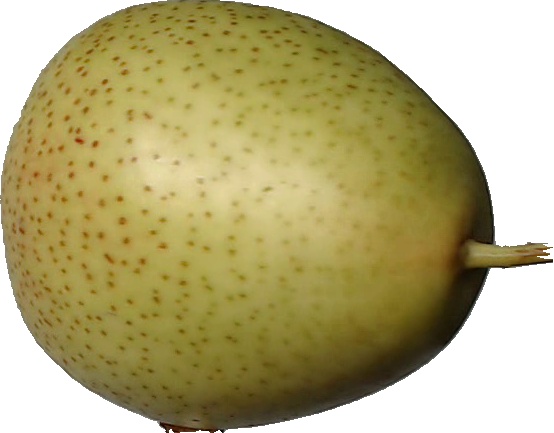
Label: pear_1